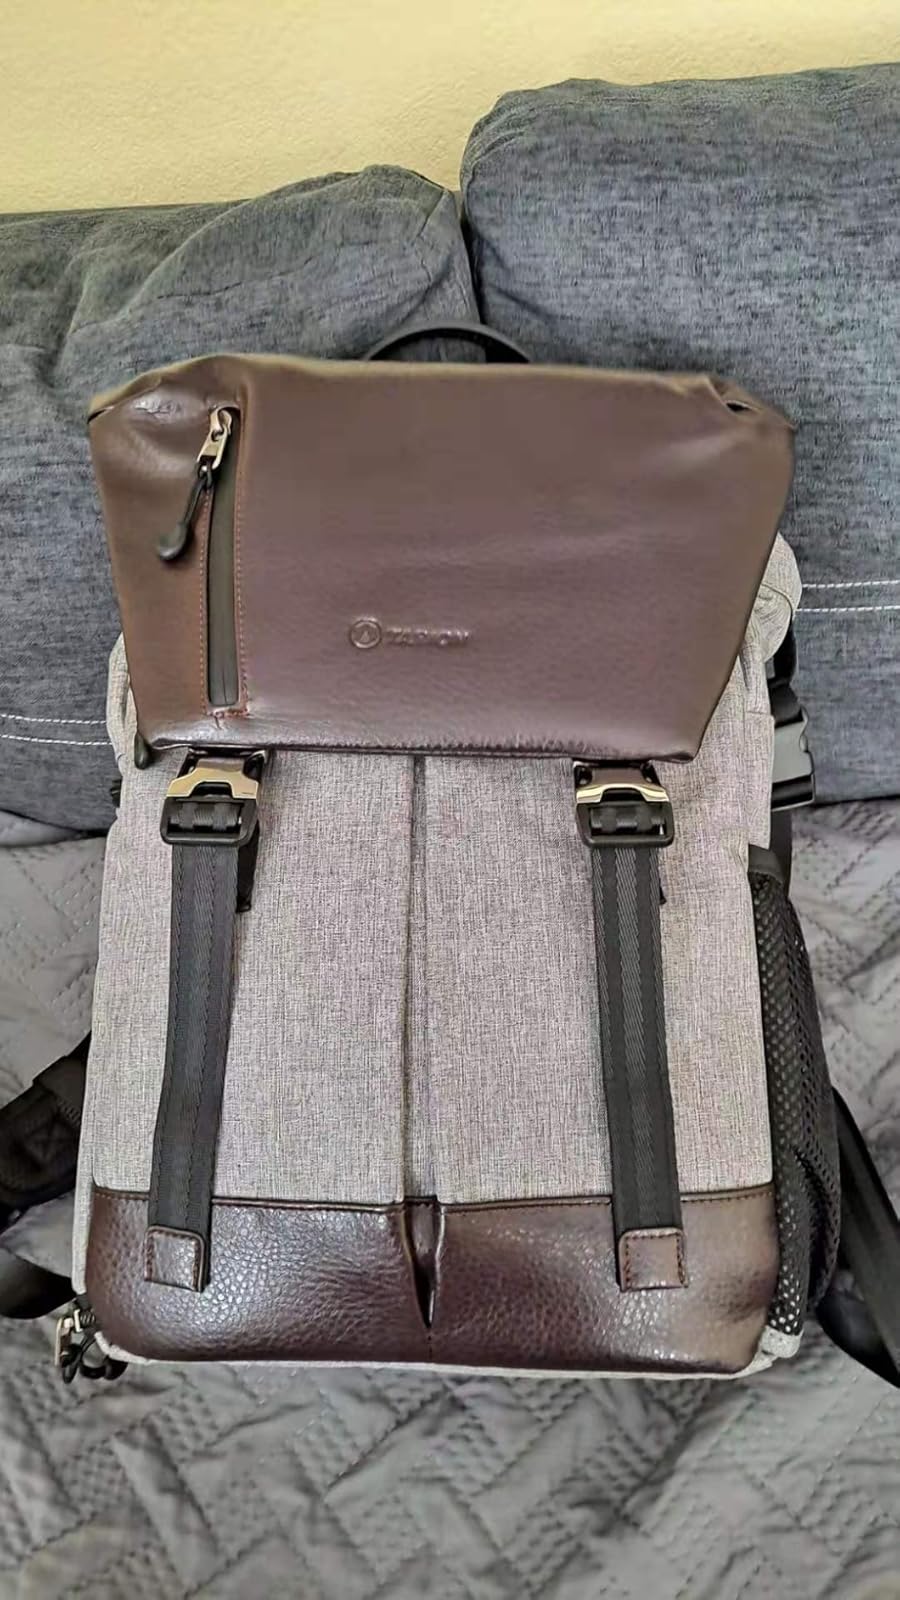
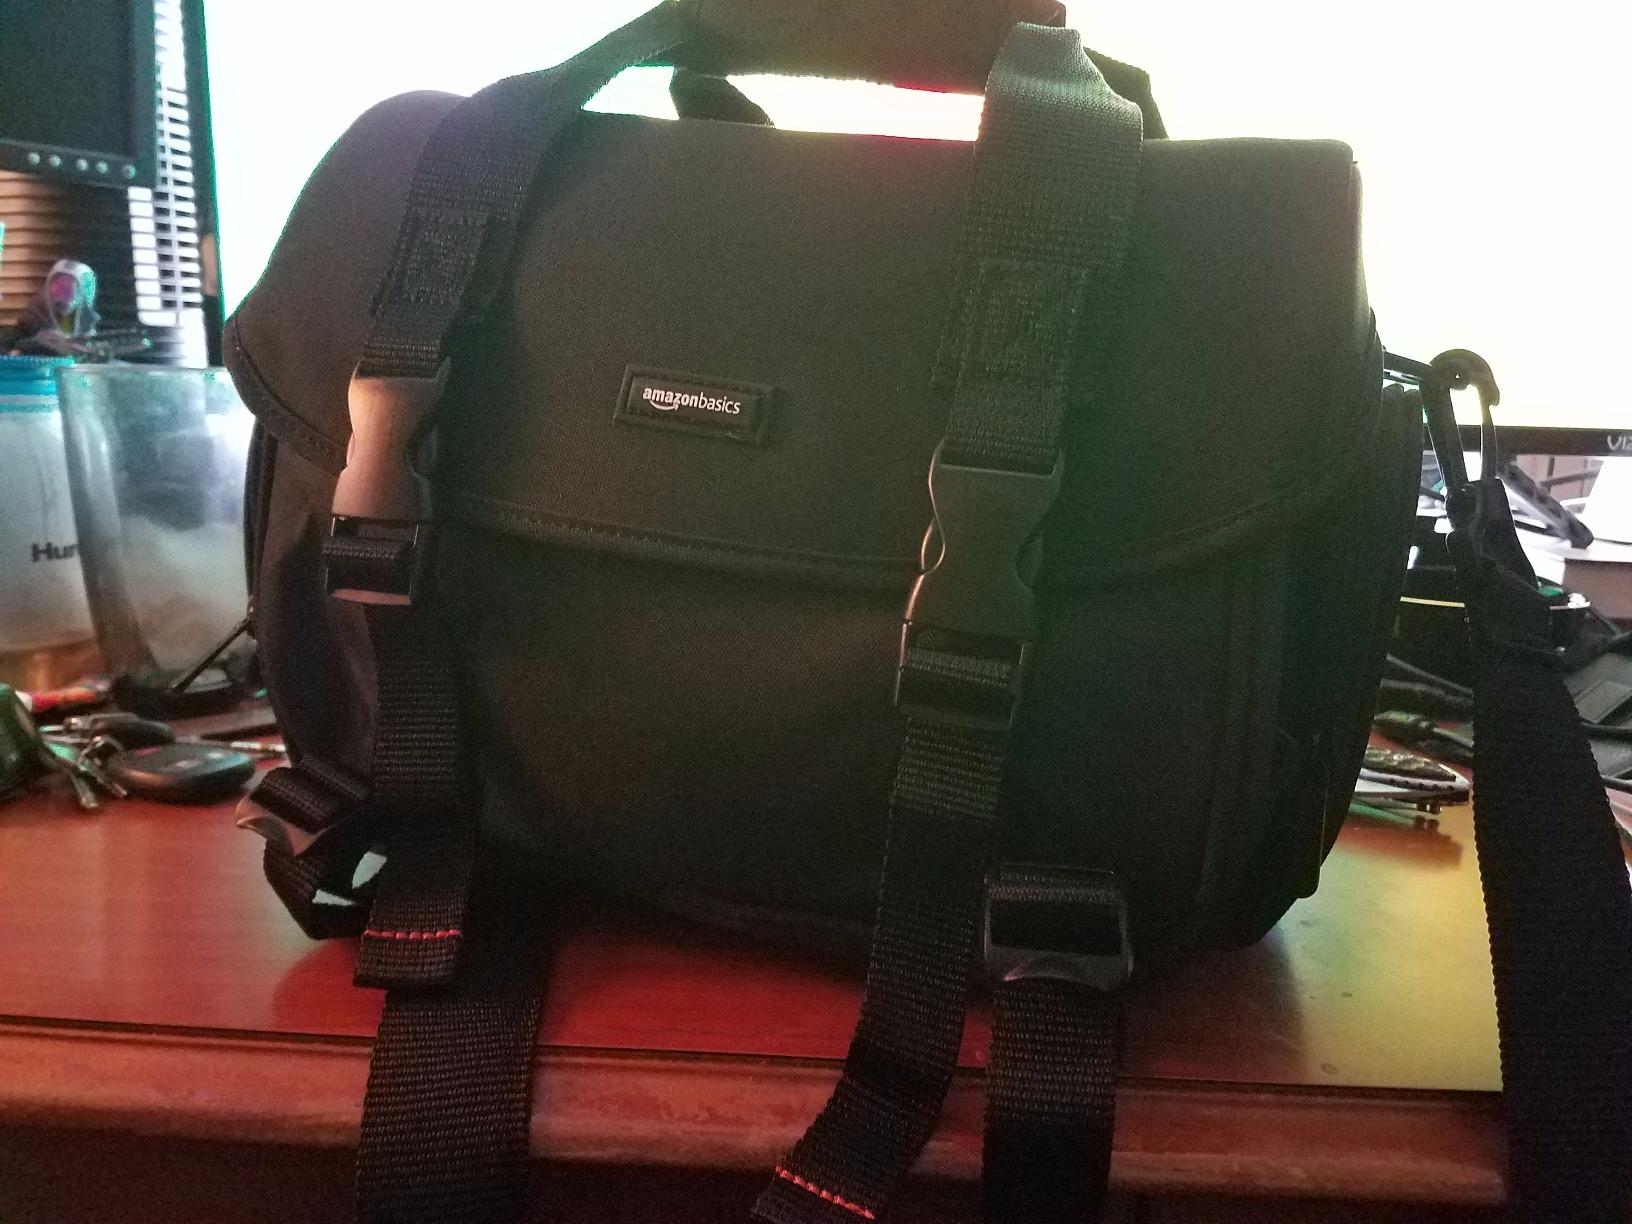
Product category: bag
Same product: no